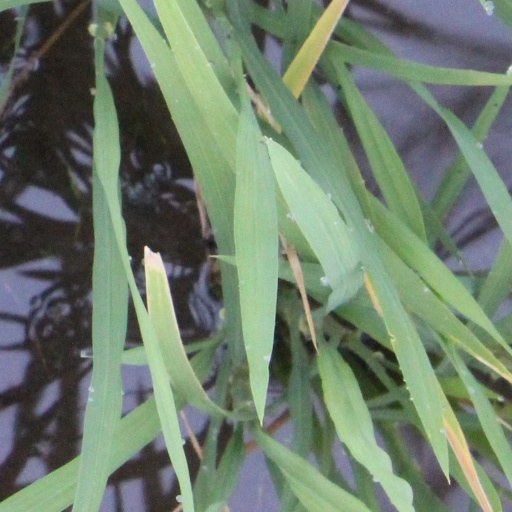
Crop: rice